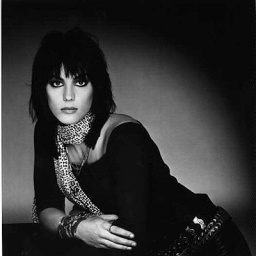
Joan Jett in all black attire and a cheetah print scarf